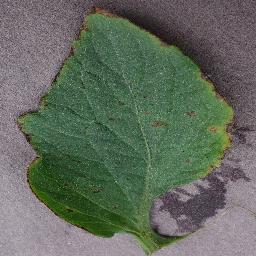
Label: Tomato___Bacterial_spot